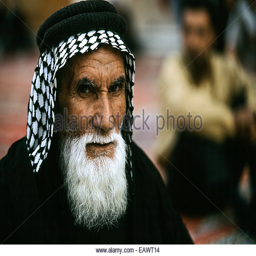
a portrait of an elderly man